Strathclyde Police

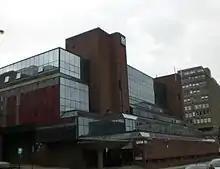
Strathclyde Police Headquarters at Pitt Street in Central Glasgow

The Force was commanded by a Chief Constable, who as of 2012 was supported by a Deputy Chief Constable (DCC) and 3 Assistant Chief Constables (ACC).